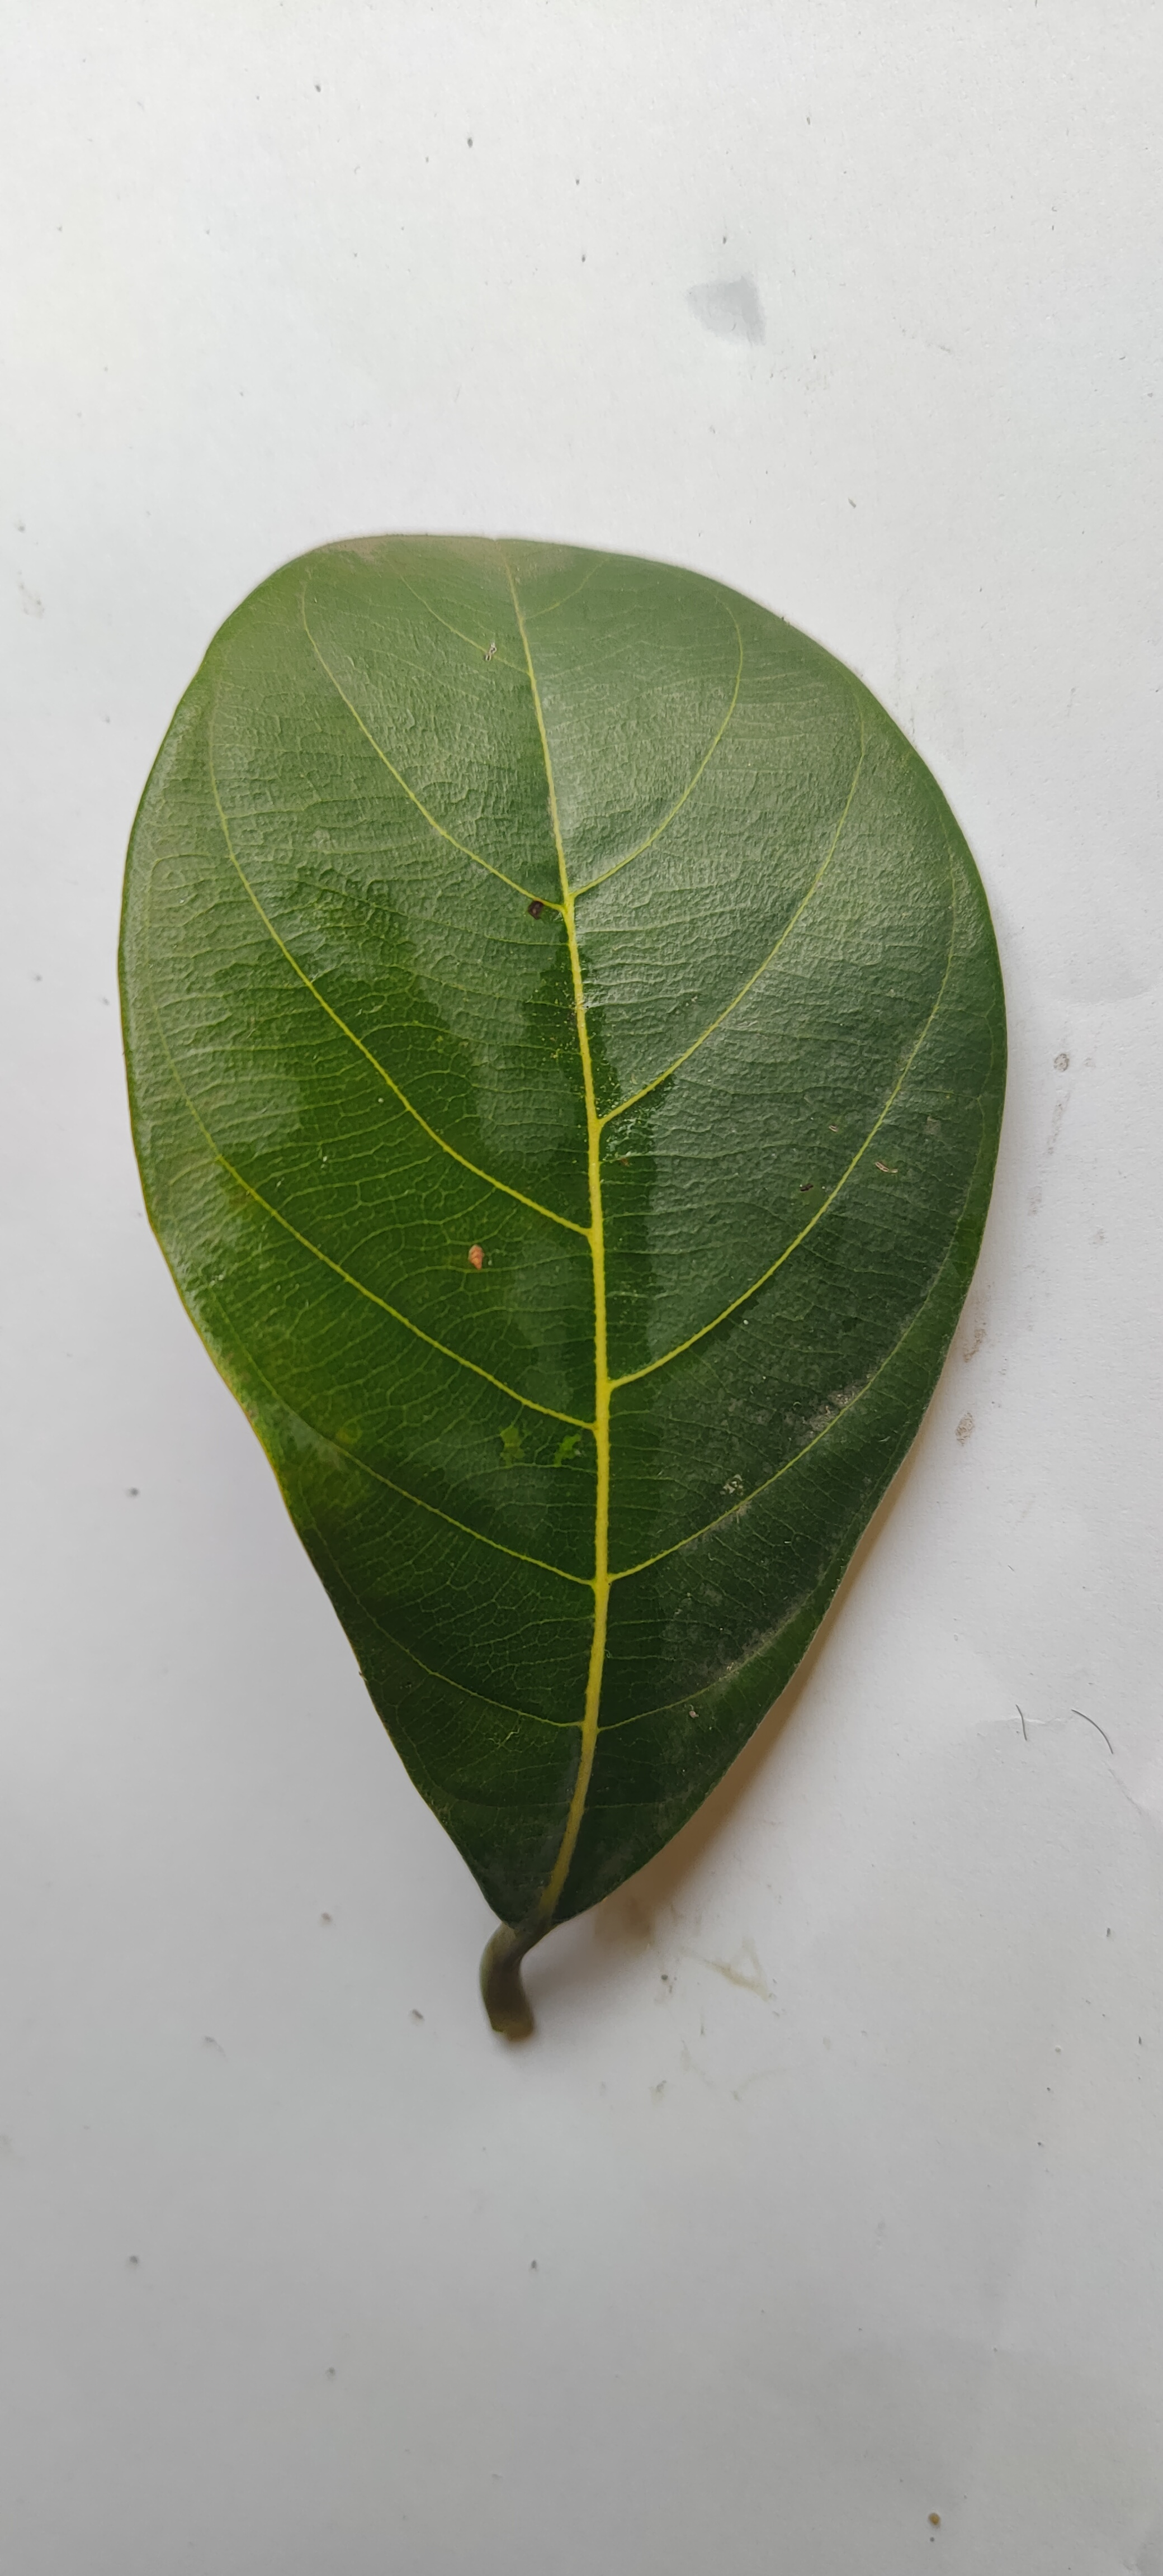
Leaf variety: Jackfruit